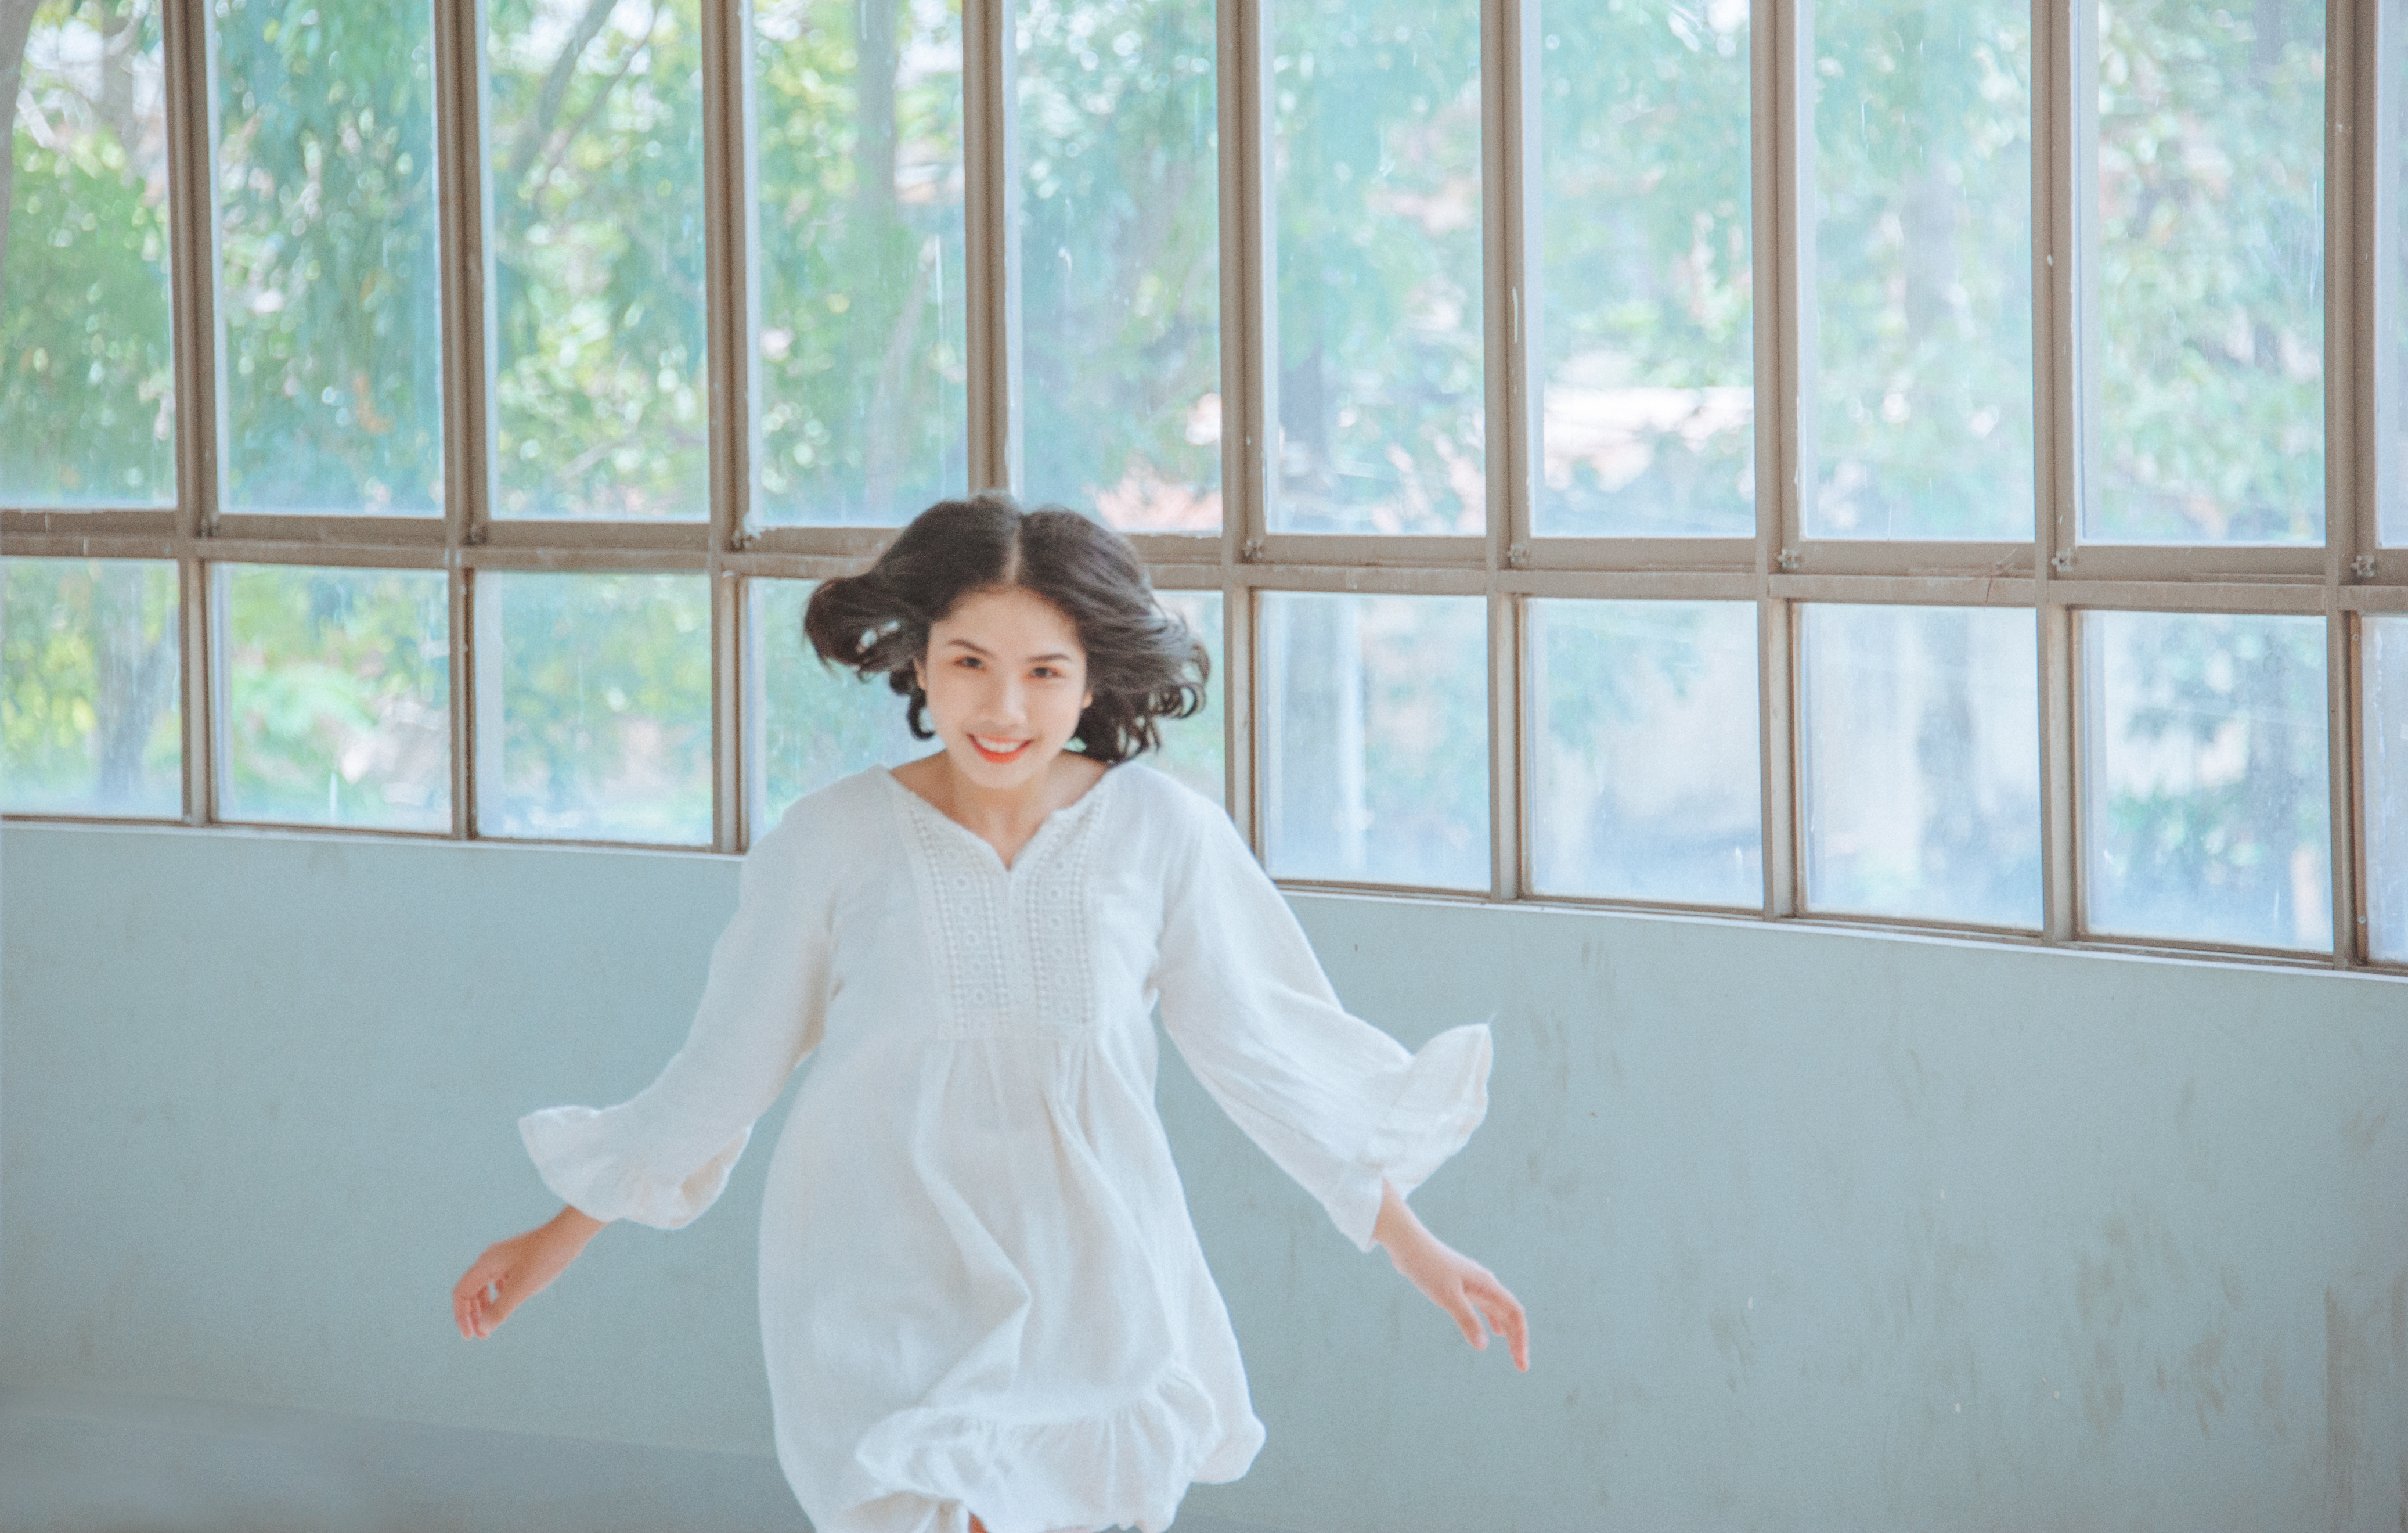
love, cute, portrait, beautiful, happy, girl, art, white, photograph, woman, pink, shoulder, dress, outerwear, textile, photo shoot, gown, neck, bride, fun